Briskeby Stadion

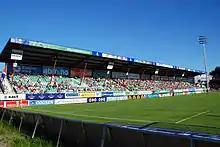
The East Stand opened in 1984

The new section of Briskeby has the same style and building materials as the two other main sports venues in Hamar, Vikingskipet and Hamar Olympic Amphitheatre, which were built for the 1994 Winter Olympics. The venue has capacity for 8,068 spectators and has club seating 600 people. The pitch is artificial turf. Around the pitch are 180 digital advertising board. There are two scoreboard screens. The stands have 13 concession stands, all which are built to allow a view of the pitch while standing in a queue.